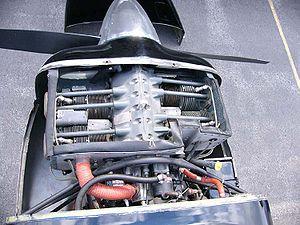
Le Lycoming O-235 est une famille de moteurs d'avions produits par Lycoming Engines. Le nom du moteur a pour origine ses caractéristiques: O pour "opposed" et 235 pour sa cylindrée en pouce cube.